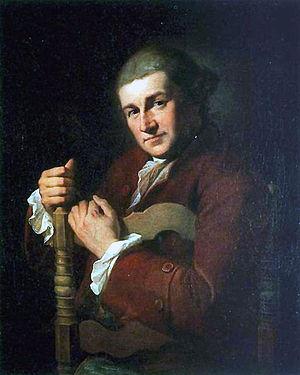
Le Literary Club, ou The Club, est une assemblée littéraire fondée à Londres en février 1764 par l'écrivain Samuel Johnson et le peintre Joshua Reynolds sur le modèle de l'Académie française. Leur dessein était de former une société d'excellence en réunissant les meilleurs spécialistes en tous domaines, littéraire, philosophique, scientifique ou artistique, comme en témoigne la liste de ses membres dès les premières années : le philosophe Edmund Burke, l'acteur David Garrick, l'historien Edward Gibbon, le naturaliste Joseph Banks, l'économiste Adam Smith...